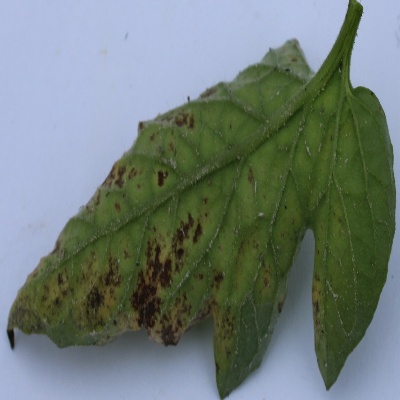
Crop: Tomato
Condition: septoria leaf spot